Chouzé-sur-Loire

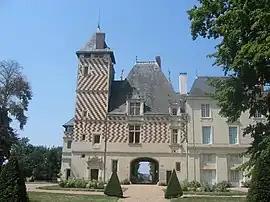
Chateau of Réaux

Chouzé-sur-Loire (literally "Chouzé on Loire") is a commune in the Indre-et-Loire department in central France.